Motorcycle fairing

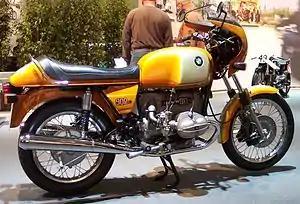
BMW R90S quarter fairing

A windscreen and minimal fairing extending around the headlamp fixed to the triple clamp. Also called a café fairing or bikini fairing, it stops well below the level of the rider's head, relying primarily on air deflection to protect the rider's head and chest from the slipstream.